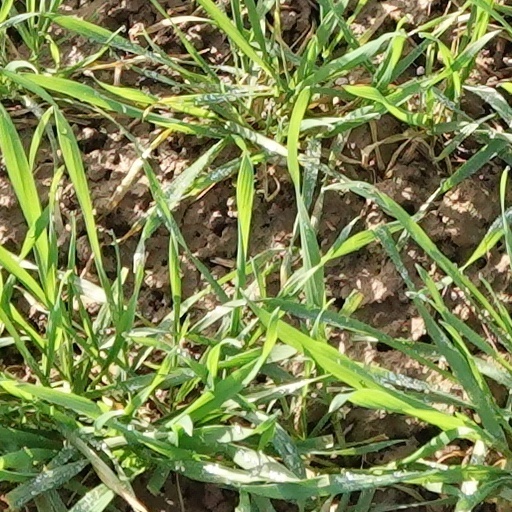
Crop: wheat